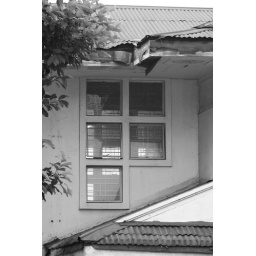
this is the house beside the oblate and i love the glass windows and the leaves. i chose black and white to make it dramatic.